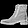
Label: Ankle boot